Pottage

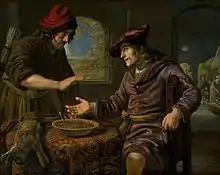
"Esau and the Mess of Pottage", by Jan Victors (1619–1676)

In the King James Bible translation of the story of Jacob and Esau in the Book of Genesis, Esau, being famished, sold his birthright (the rights of the eldest son) to his twin brother Jacob in exchange for a meal of "bread and pottage of lentils". This incident is the origin of the phrase a "mess of pottage" (which is not in any Biblical text) to mean a bad bargain involving short-term gain and long-term loss.